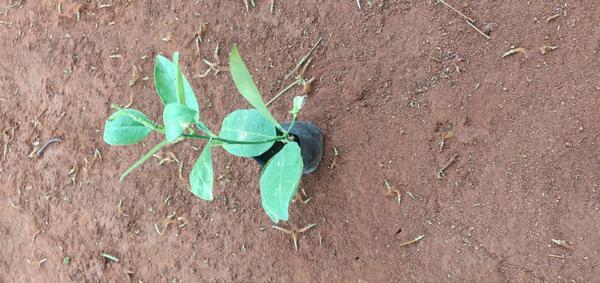
Plant: Lemon